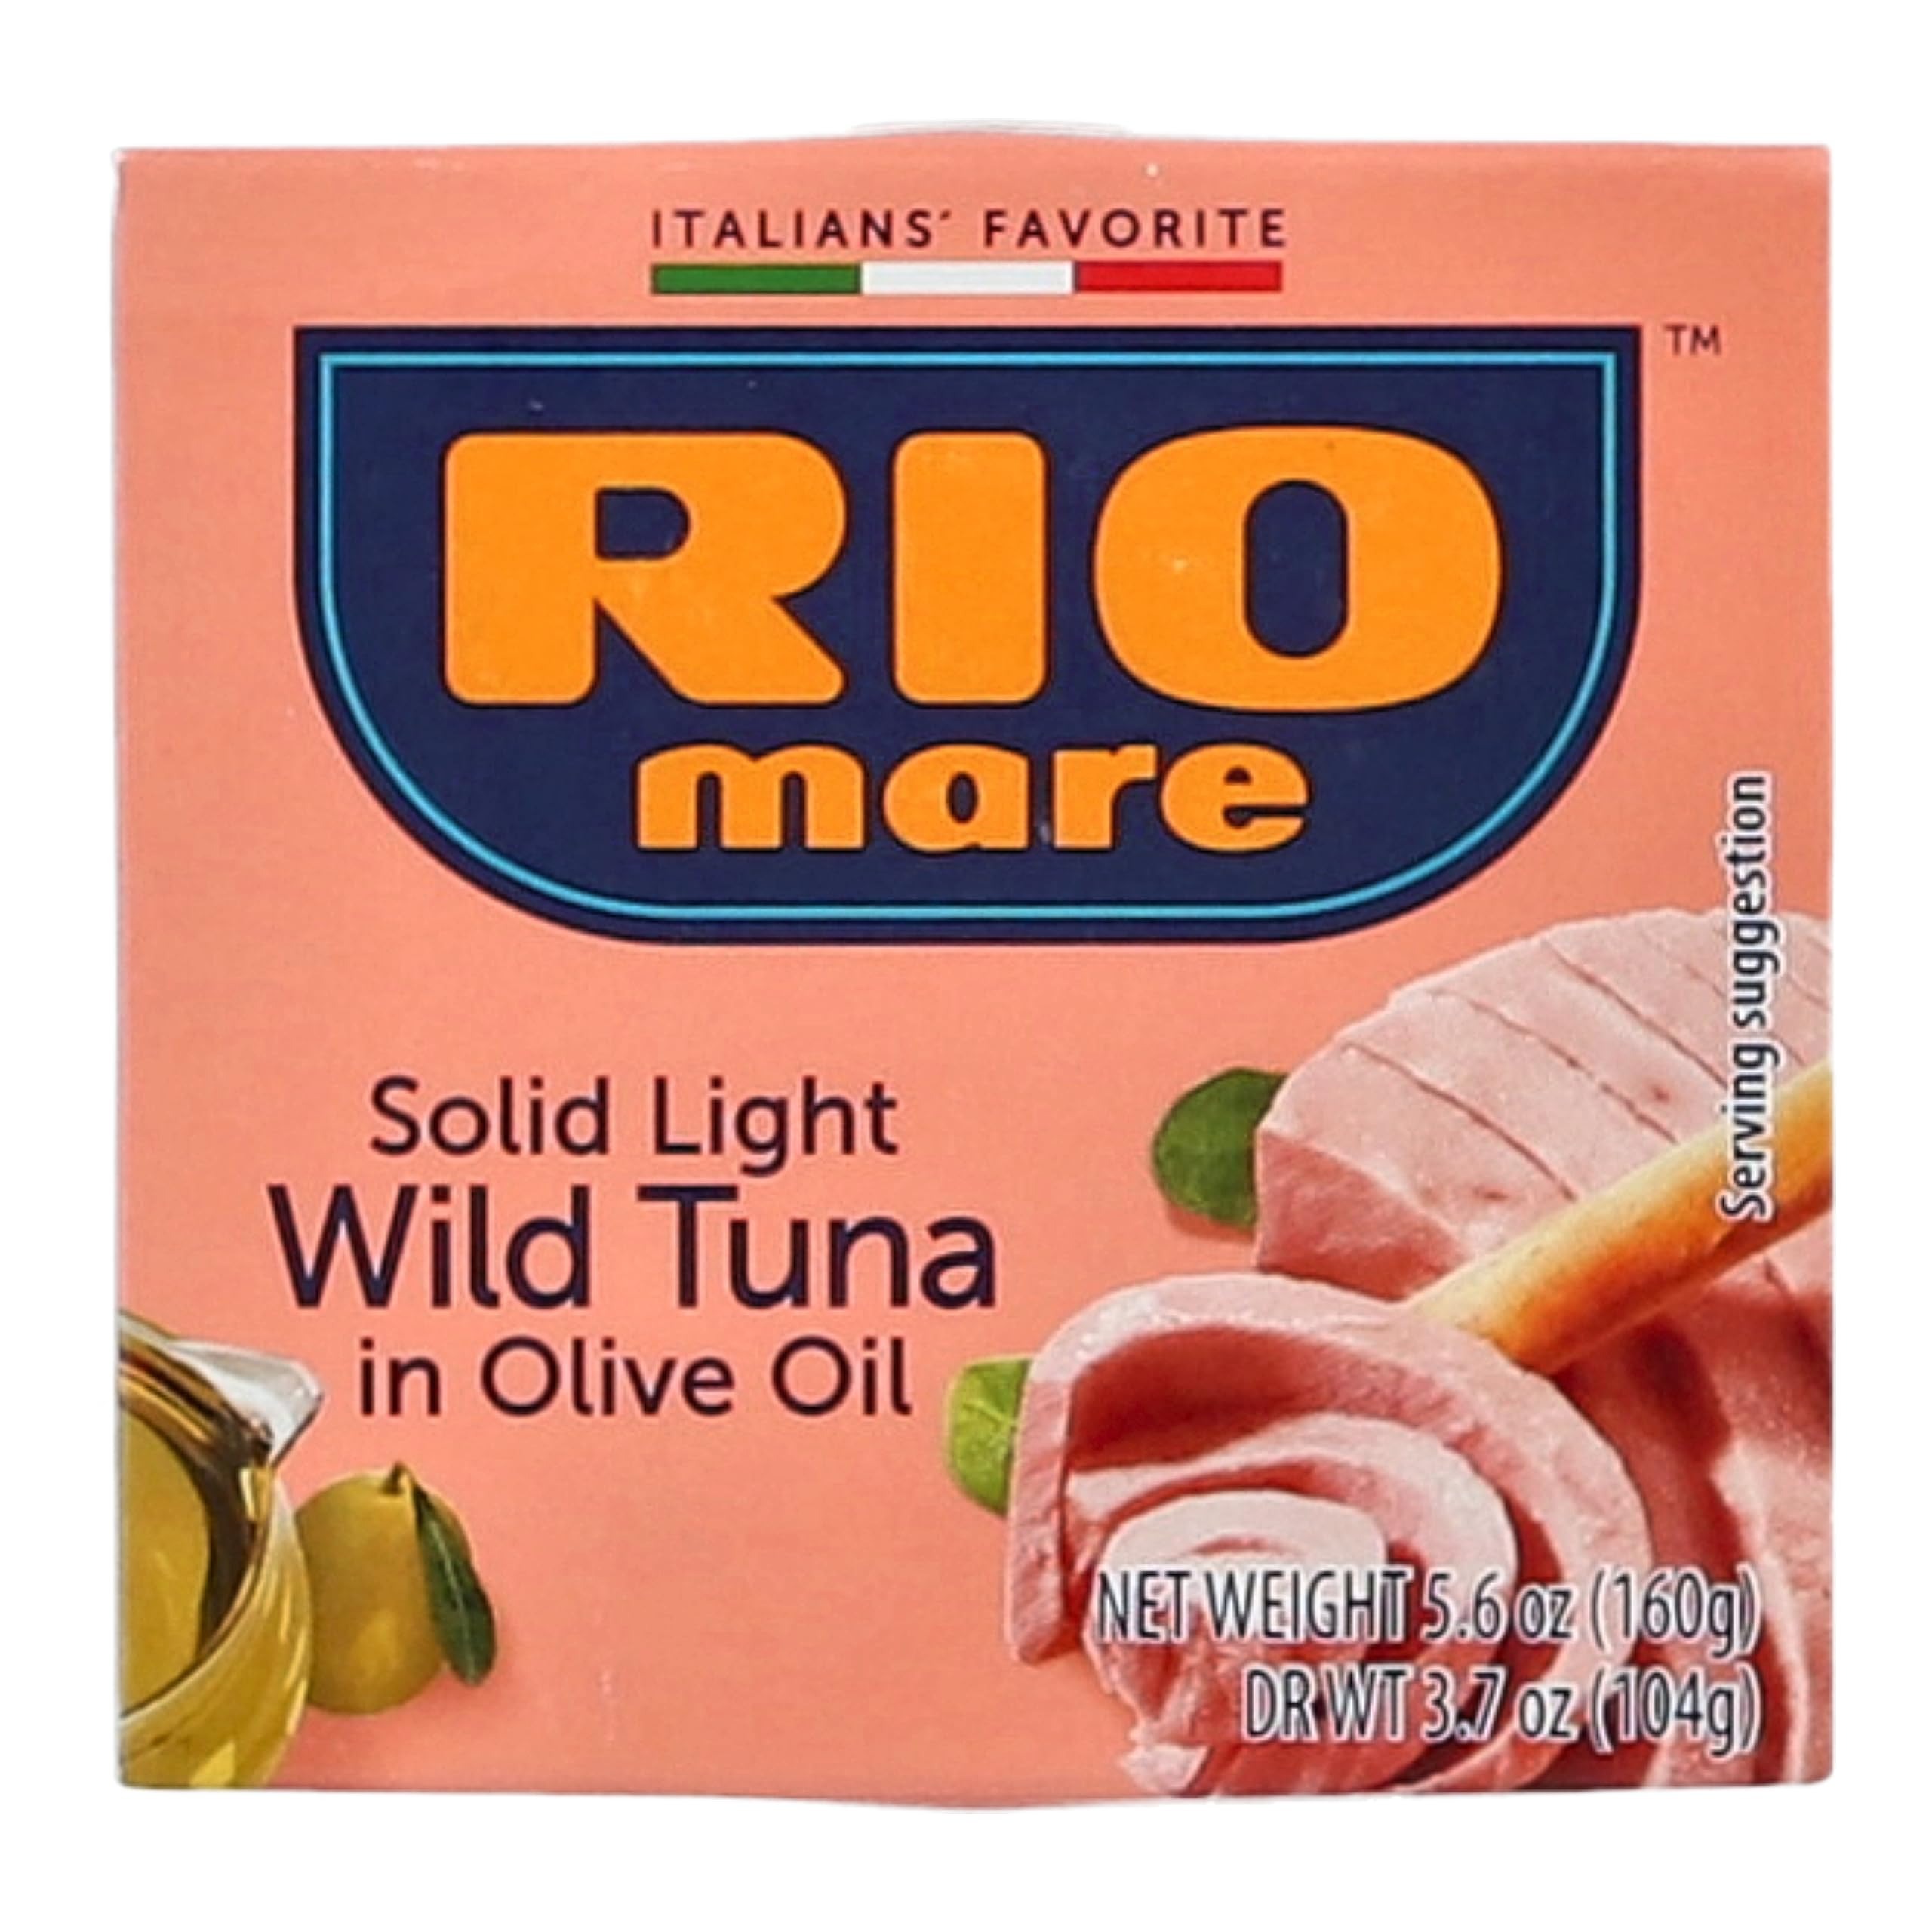
Item Name: Rio Mare Tuna in Olive Oil - 5.6 Oz Can (Pack of 3) - Italy's No.1 Choice for Tuna - Distinctive Pink Color, Premium Quality, and Great Flavor(Packaging May Vary)
Bullet Point 1: Tuna is olive oil has always been the tuna of choice in Italy.
Bullet Point 2: The unique and unmistakable flavor of Rio Mare tuna, renowned for its distinctive pink color and its consistent quality.
Bullet Point 3: Its high quality is guaranteed by stringent controls and extremely thorough cleaning processes; the tuna is canned with the sole addition of good olive oil and a pinch of sea salt.
Bullet Point 4: Ideal in all recipes, from starters to fresh and tantalizing salads.
Bullet Point 5: Iso Certified, 100% traceable ingredients, Non-GMO, all naural, product of Italy, no additives or preservatives, carbohydrate free, Gluten Free, Dolphin Safe
Value: 16.8
Unit: Ounce

Price: 24.98